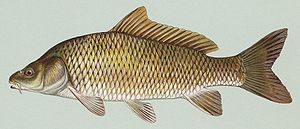
Karpe
Karpen er en karpefisk i karpefamilien. Fisken er en udbredt ferskvandsfisk i eutrofierede søer og større vandløb i Europa og Asien, men den er blevet indført over hele verden. Den kan blive op til 1,2 meter lang og veje op imod 40 kg. Den ældste kendte karpe blev 47 år gammel. Vilde karper når dog kun 20-33% af den maksimale vægt. I Danmark dyrkes der et ekstensivt lystfiskeri efter karpe.